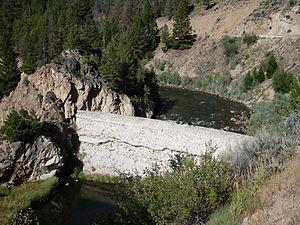
La rivière Salmon est une rivière qui s'écoule sur 684 km en Idaho au nord-ouest des États-Unis. Il s'agit d'un important affluent de la Snake River qui se jette elle-même dans le fleuve Columbia. Elle est également nommée The River of No Return.